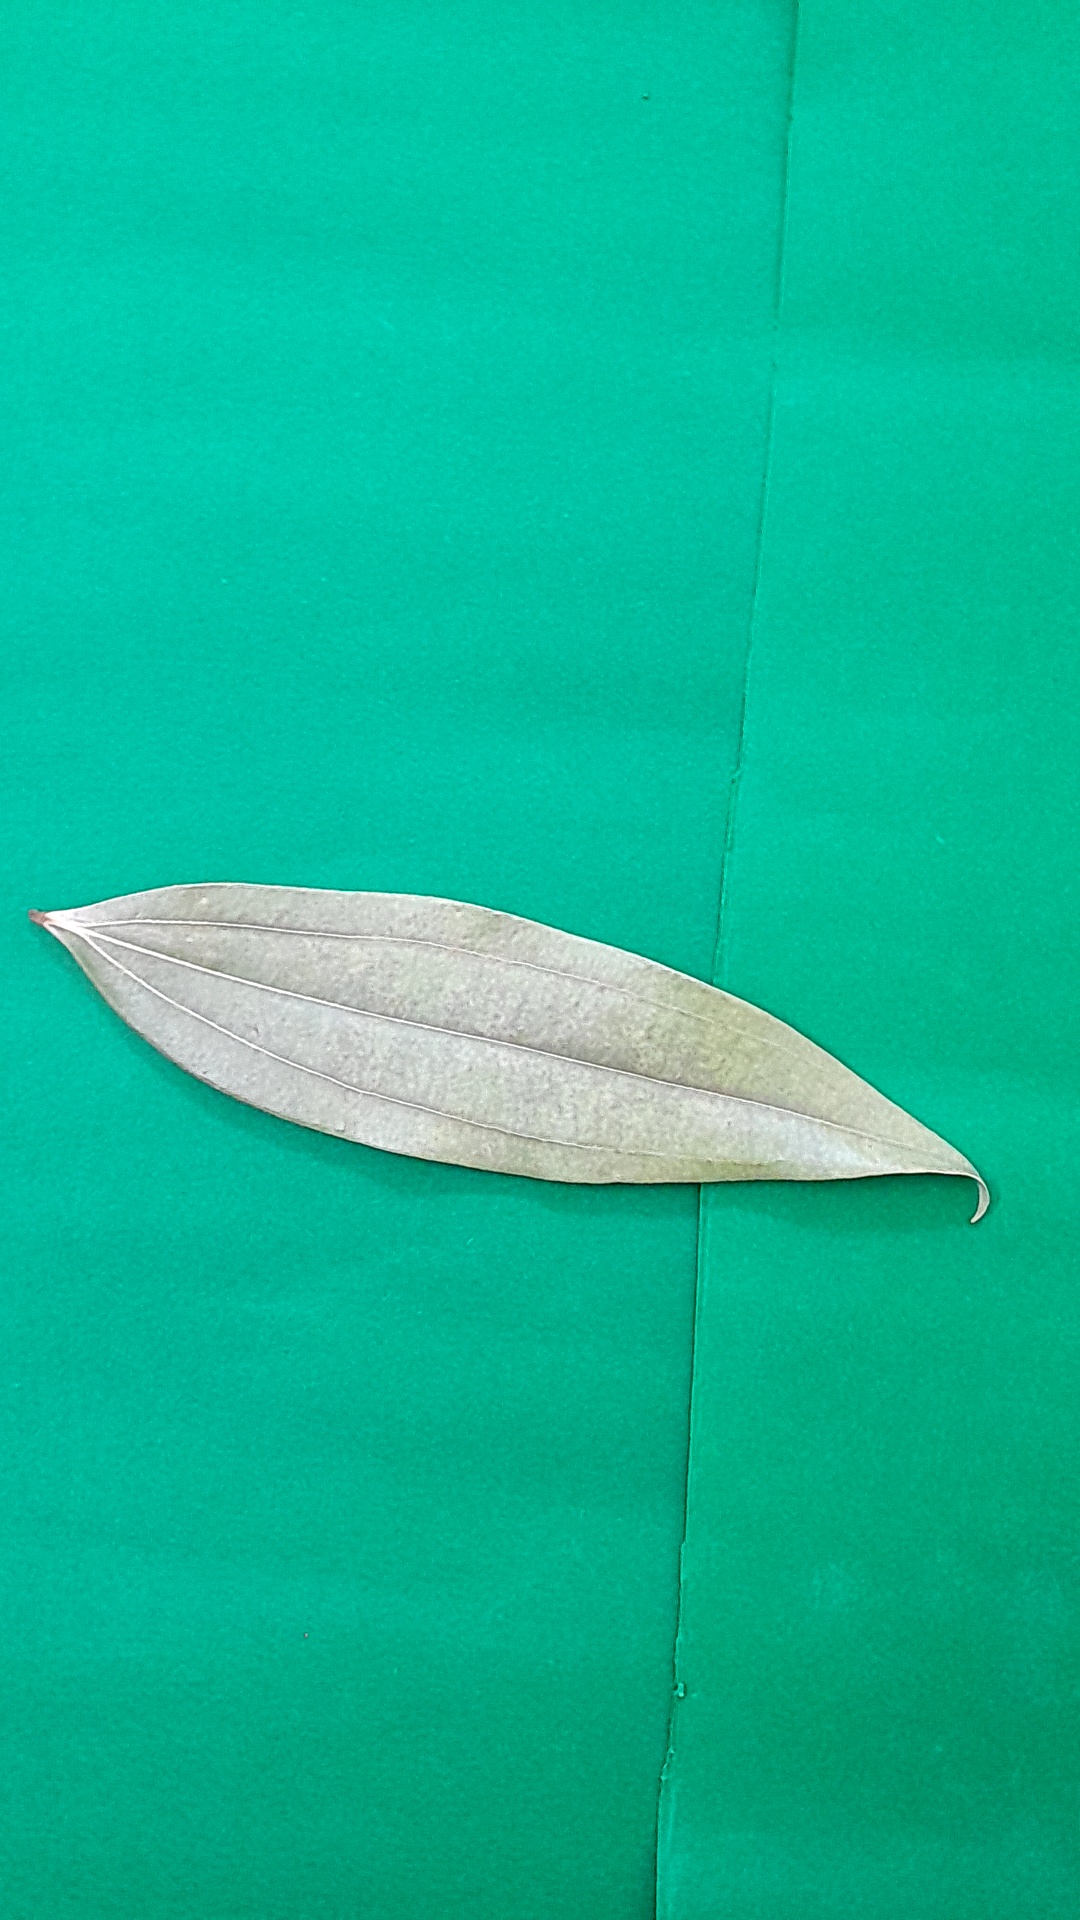
Label: Dry Leaf